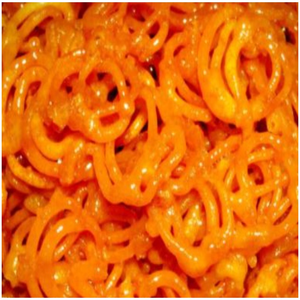
Dish: jalebi